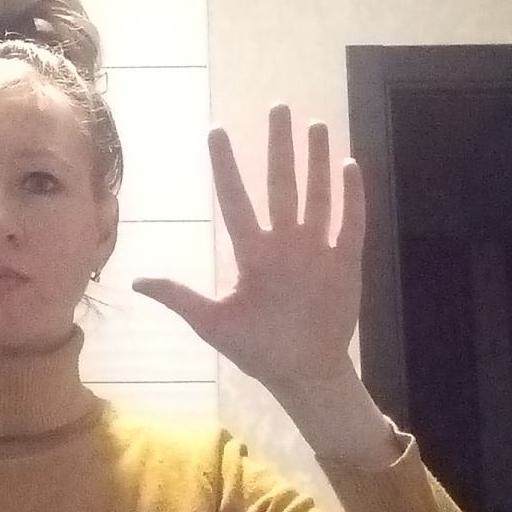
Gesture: palm